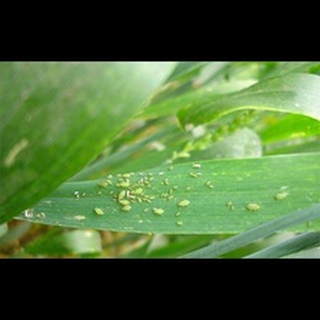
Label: wheat_aphid